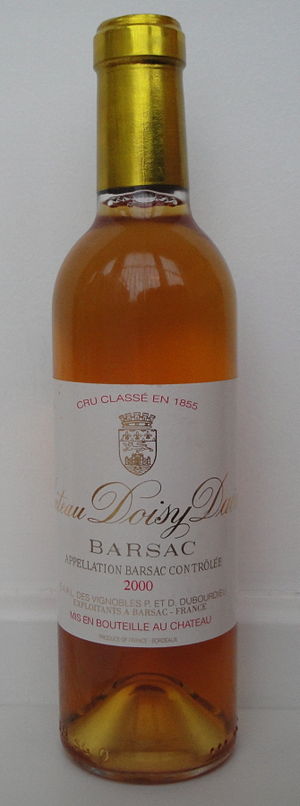
Grand Cru Classé (officiel vinklassifikation 1855) / Galleri
Den officielle klassificering af Bordeaux-vin fra 1855 stammede fra udstillingen Universelle de Paris fra 1855, da kejser Napoleon III anmodede om et klassificeringssystem for Frankrigs bedste Bordeaux-vine, der skulle vises for besøgende fra hele verden. Mæglere fra vinindustrien rangerede vinene efter slottenes omdømme og handelspris, som på det tidspunkt var direkte relateret til kvalitet.